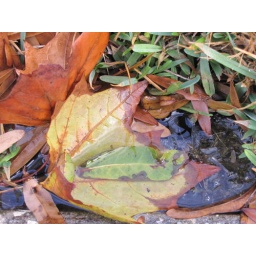
Leaves in rain water was taken during one of my dog walks